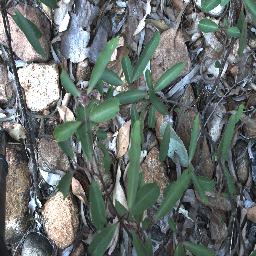
Label: rubber_vine